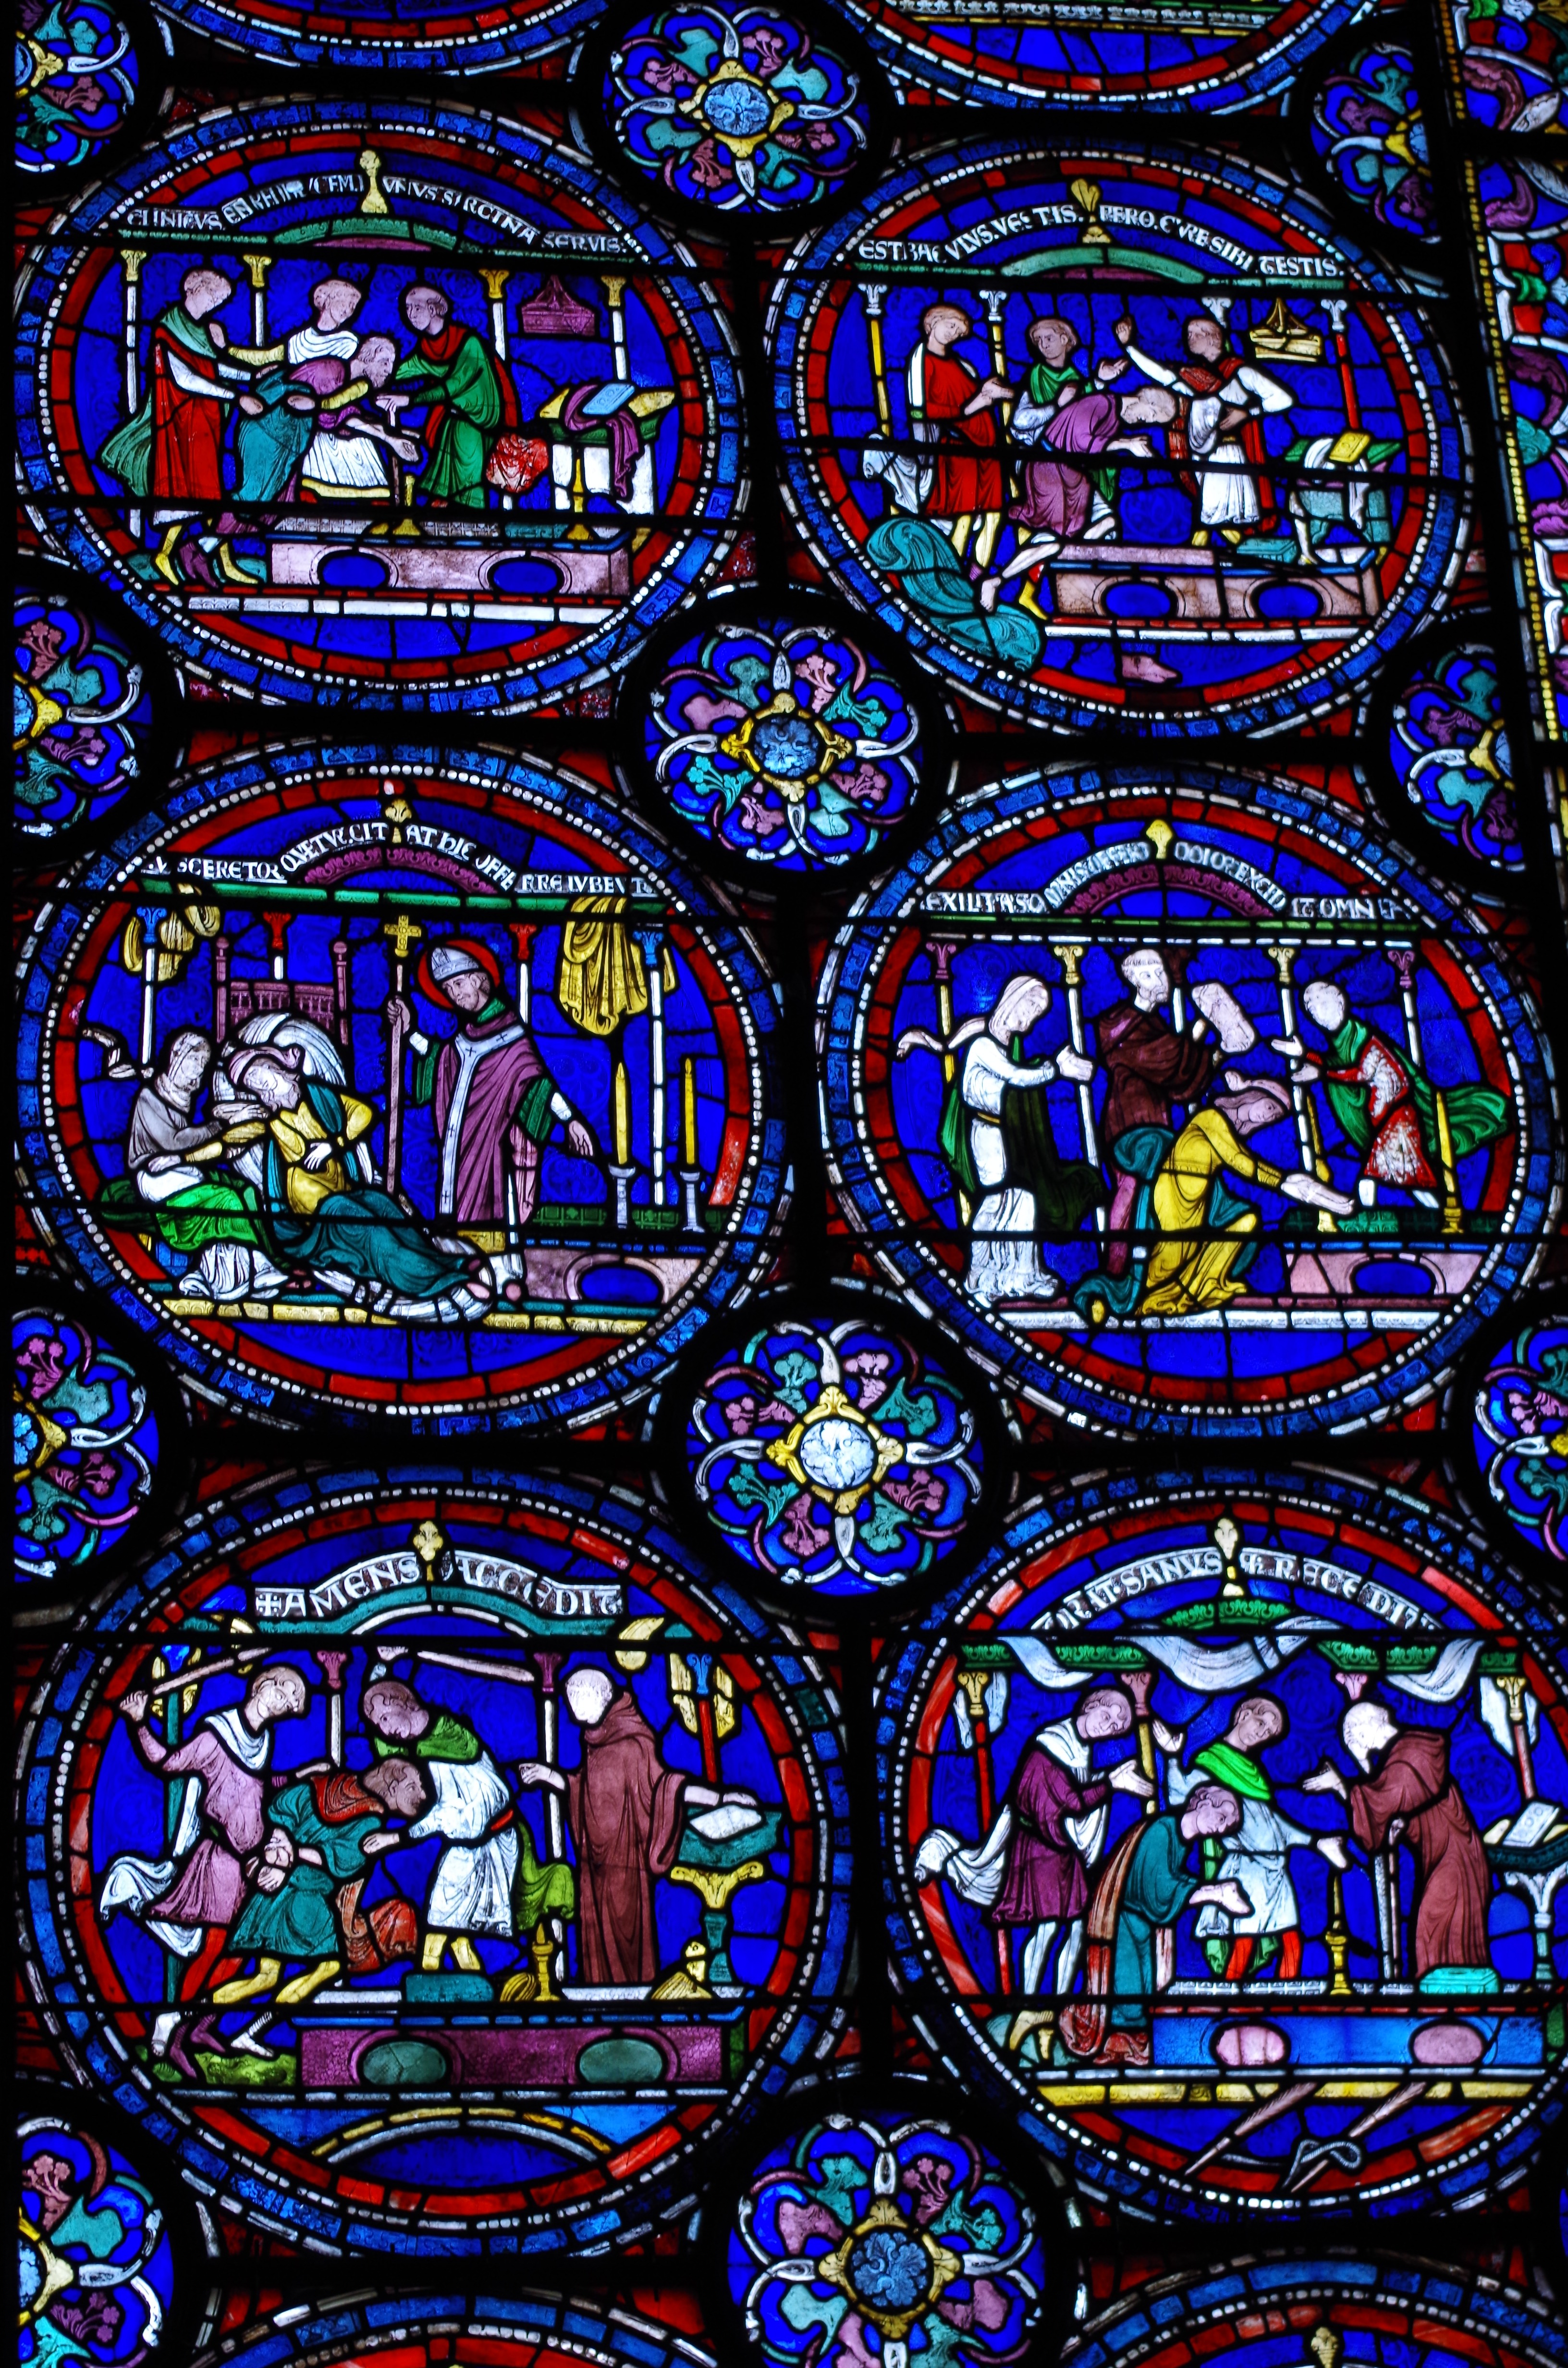
window, glass, pattern, cathedral, material, stained glass, circle, art, design, symmetry, canterbury, stained glass window, church window, psychedelic art